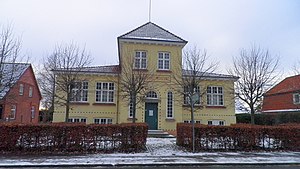
Rudkøbing / Galleri
Langelands Museum på Jens Winthersvej i Rudkøbing
Rudkøbing er den største by på Langeland og øens hovedby med 4.565 indbyggere, beliggende 16 km sydøst for Svendborg, 9 km vest for Spodsbjerg, 26 km nord for Bagenkop og 30 km syd for Lohals. Byen ligger midt på øens vestside ud mod Det Sydfynske Øhav. Rudkøbing hører som resten af Langeland til Langeland Kommune og ligger i Region Syddanmark.